2007 Buffalo Bills season

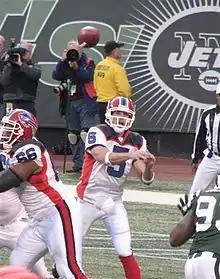
Buffalo quarterback Trent Edwards passes in the Week 8 clash at the New York Jets, October 28, 2007

The 2007 Buffalo Bills season was the 38th season for the team in the National Football League (NFL) and their 48th season overall.